Saloá

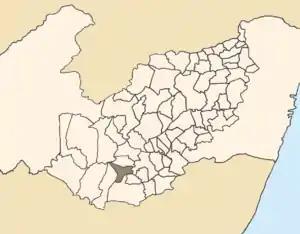
Location of Saloá within Pernambuco.

Saloá is a city in the state of Pernambuco, Brazil. It is 263 km away from the state capital Recife, and has an estimated (IBGE 2020) population of 15,862 inhabitants.